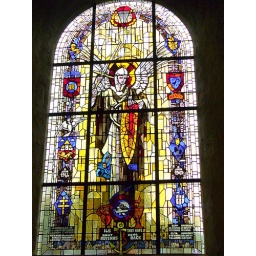
Another stained glass window in the St.-Mere-Eglise church which honors their Airborne paratrooper liberators.